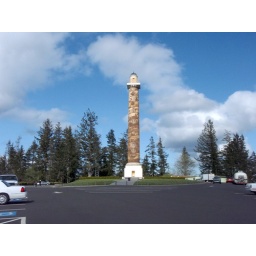
The highest hill in Astoria has this column erected with the history of the area painted on the outside.